Serbia

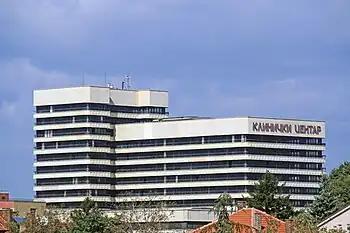
The University Clinical Centre of Serbia, has 3,150 beds, considered to be the highest number in Europe, and among the highest in the world

As of the 2022 census, Serbia (excluding Kosovo) has a total population of 6,647,003 and the overall population density is medium as it stands at 85.8 inhabitants per square kilometre. The census was not conducted in Kosovo which held its own census that numbered their total population at 1,586,659. Serbia has been enduring a demographic crisis since the beginning of the 1990s, with a death rate that has continuously exceeded its birth rate. It is estimated that 500,000 people left Serbia during the 1990s, 20% of whom had a higher education. Serbia has one of the oldest populations in the world, with the average age of 43.3 years, and its population is shrinking at one of the fastest rates in the world. A fifth of all households consist of only one person, and just one-fourth of four and more persons. The average life expectancy in Serbia is 76.1 years.